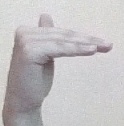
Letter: khaa